William de Aldeburgh, 1st Baron Aldeburgh

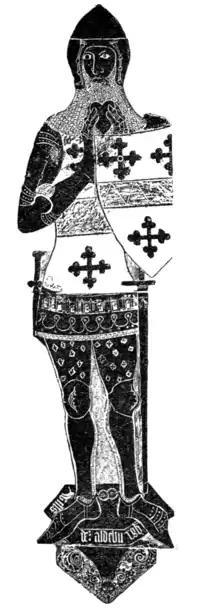
Brass of Sir William de Aldeburgh at Aldborough, Yorkshire

William de Aldeburgh, 1st Baron Aldeburgh (d. 1 October 1387) was a 14th-century English nobleman and the builder of Harewood Castle.